History of the Polish–Lithuanian Commonwealth (1648–1764)

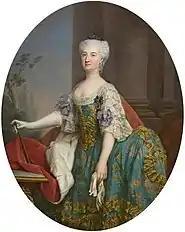
Konstancja Czartoryska

Augustus II stationed the powerful Saxon army within the Commonwealth and applied various external pressures in order to alter its political system, which only alienated the Polish nobility and further demoralized the broader society, relegated to watching the corrupt, but unsuccessful at all levels establishment. The Commonwealth military lacked talented commanders and lost its will to fight for a cause, even though during the Northern War it could be up to 50,000 men strong (in addition to the Saxon army of 30,000). After 1717, the radically reduced Polish army had become a neglected rump of its former self. The Commonwealth diplomacy likewise fell into obscurity, in spite of the extensive resident European diplomatic service maintained by Augustus II and staffed mostly by Saxons. The Commonwealth had become a passive participant of European politics, which contrasted with the activist, but unconcerned in this respect Saxon court.